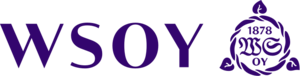
WSOY ou Société par actions Werner Söderström est le premier éditeur de livres finlandais.